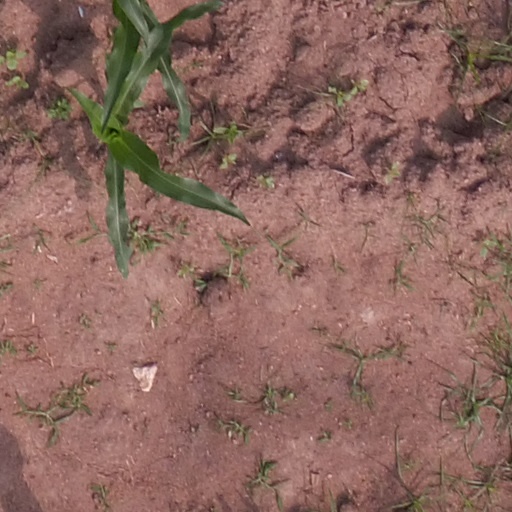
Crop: maize; corn